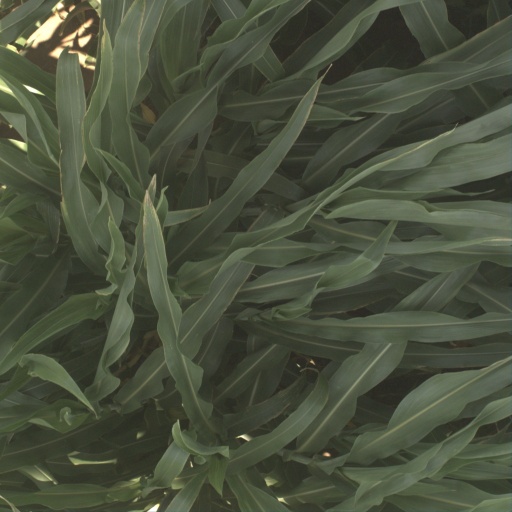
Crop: sorghum